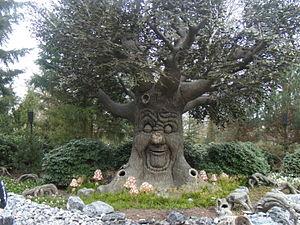
Sprookjesboom - L'arbre des contes dans le parc d'attractions néerlandais Efteling.
Le Bois des contes est une attraction située dans une section boisée du parc d'attractions Efteling, aux Pays-Bas, basée sur l'univers des contes européens. Depuis 31 mai 1952, le parc met en scène dans cette zone forestière de six hectares différents contes par la construction de saynètes, de bâtiments ou d'installations inspirées directement des contes des frères Grimm, d'Andersen ou encore de Charles Perrault.
Le parc d'attractions néerlandais Efteling est un des plus importants d’Europe bien qu'il ne soit essentiellement connu qu'aux Pays-Bas, en Allemagne et en Belgique. Avec pour thèmes les contes et légendes, il est un des parcs les plus visités d'Europe et a reçu plus de cent millions de visiteurs depuis son ouverture.